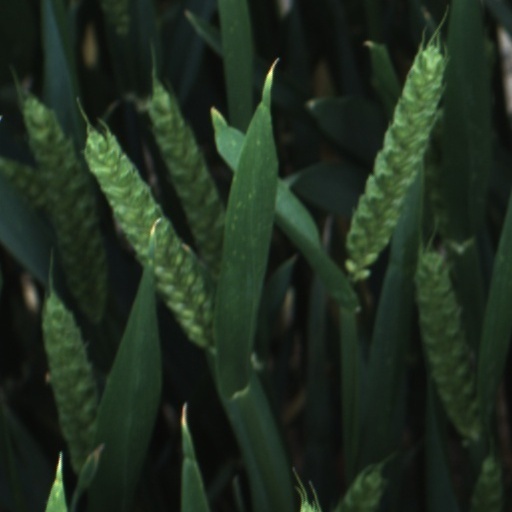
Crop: wheat